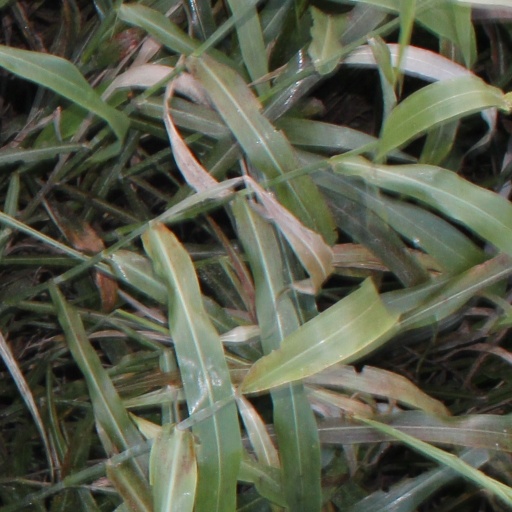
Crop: sorghum